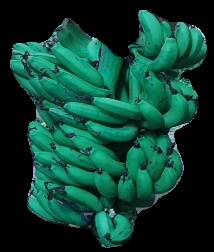
Variety: pachbale
Grade: grade3